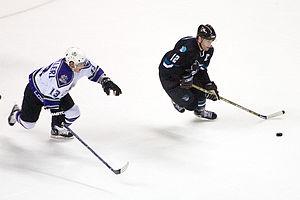
Michael Cammalleri, souvent appelé Mike Cammalleri, est un joueur professionnel canadien de hockey sur glace évoluant dans la Ligue nationale de hockey avec les Oilers d'Edmonton au poste d'ailier gauche. Il est sélectionné en deuxième tour, 49ᵉ joueur au total, par les Kings de Los Angeles de la LNH lors du repêchage d'entrée de 2001. Après son passage avec les Kings, il rejoint les Flames une première fois pour la saison 2008-2009. Après cette saison avec les Flames, il signe pour les Canadiens de Montréal mais retourne jouer à Calgary au cours de la saison 2011-2012. En 2014, il signe un contrat avec les Devils du New Jersey.